UV-Vis absorption spectroelectrochemistry

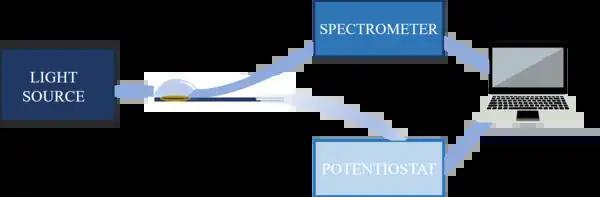
Parallel configuration scheme

Usually, aligning light beams has been a difficult task. However, simple alternatives have been developed to perform measurements in parallel configuration. There are several advantages in this configuration respect to the normal one: better sensitivity, lower detection limits; optically transparent electrodes are not required; and the spectral changes are related only to the diffusion layer.